Endless Night (1972 film)

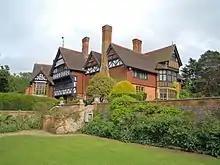
Grim's Dyke

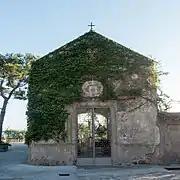
Entrance of Il San Pietro di Positano

Filming took place in June 1971. Shooting locations included Christie's Auction House in London, as well as the West Country and Il San Pietro di Positano, Positano, Italy. The estate of Mike and Ellie's neighbours, the Philpotts, was filmed at Grim's Dyke.